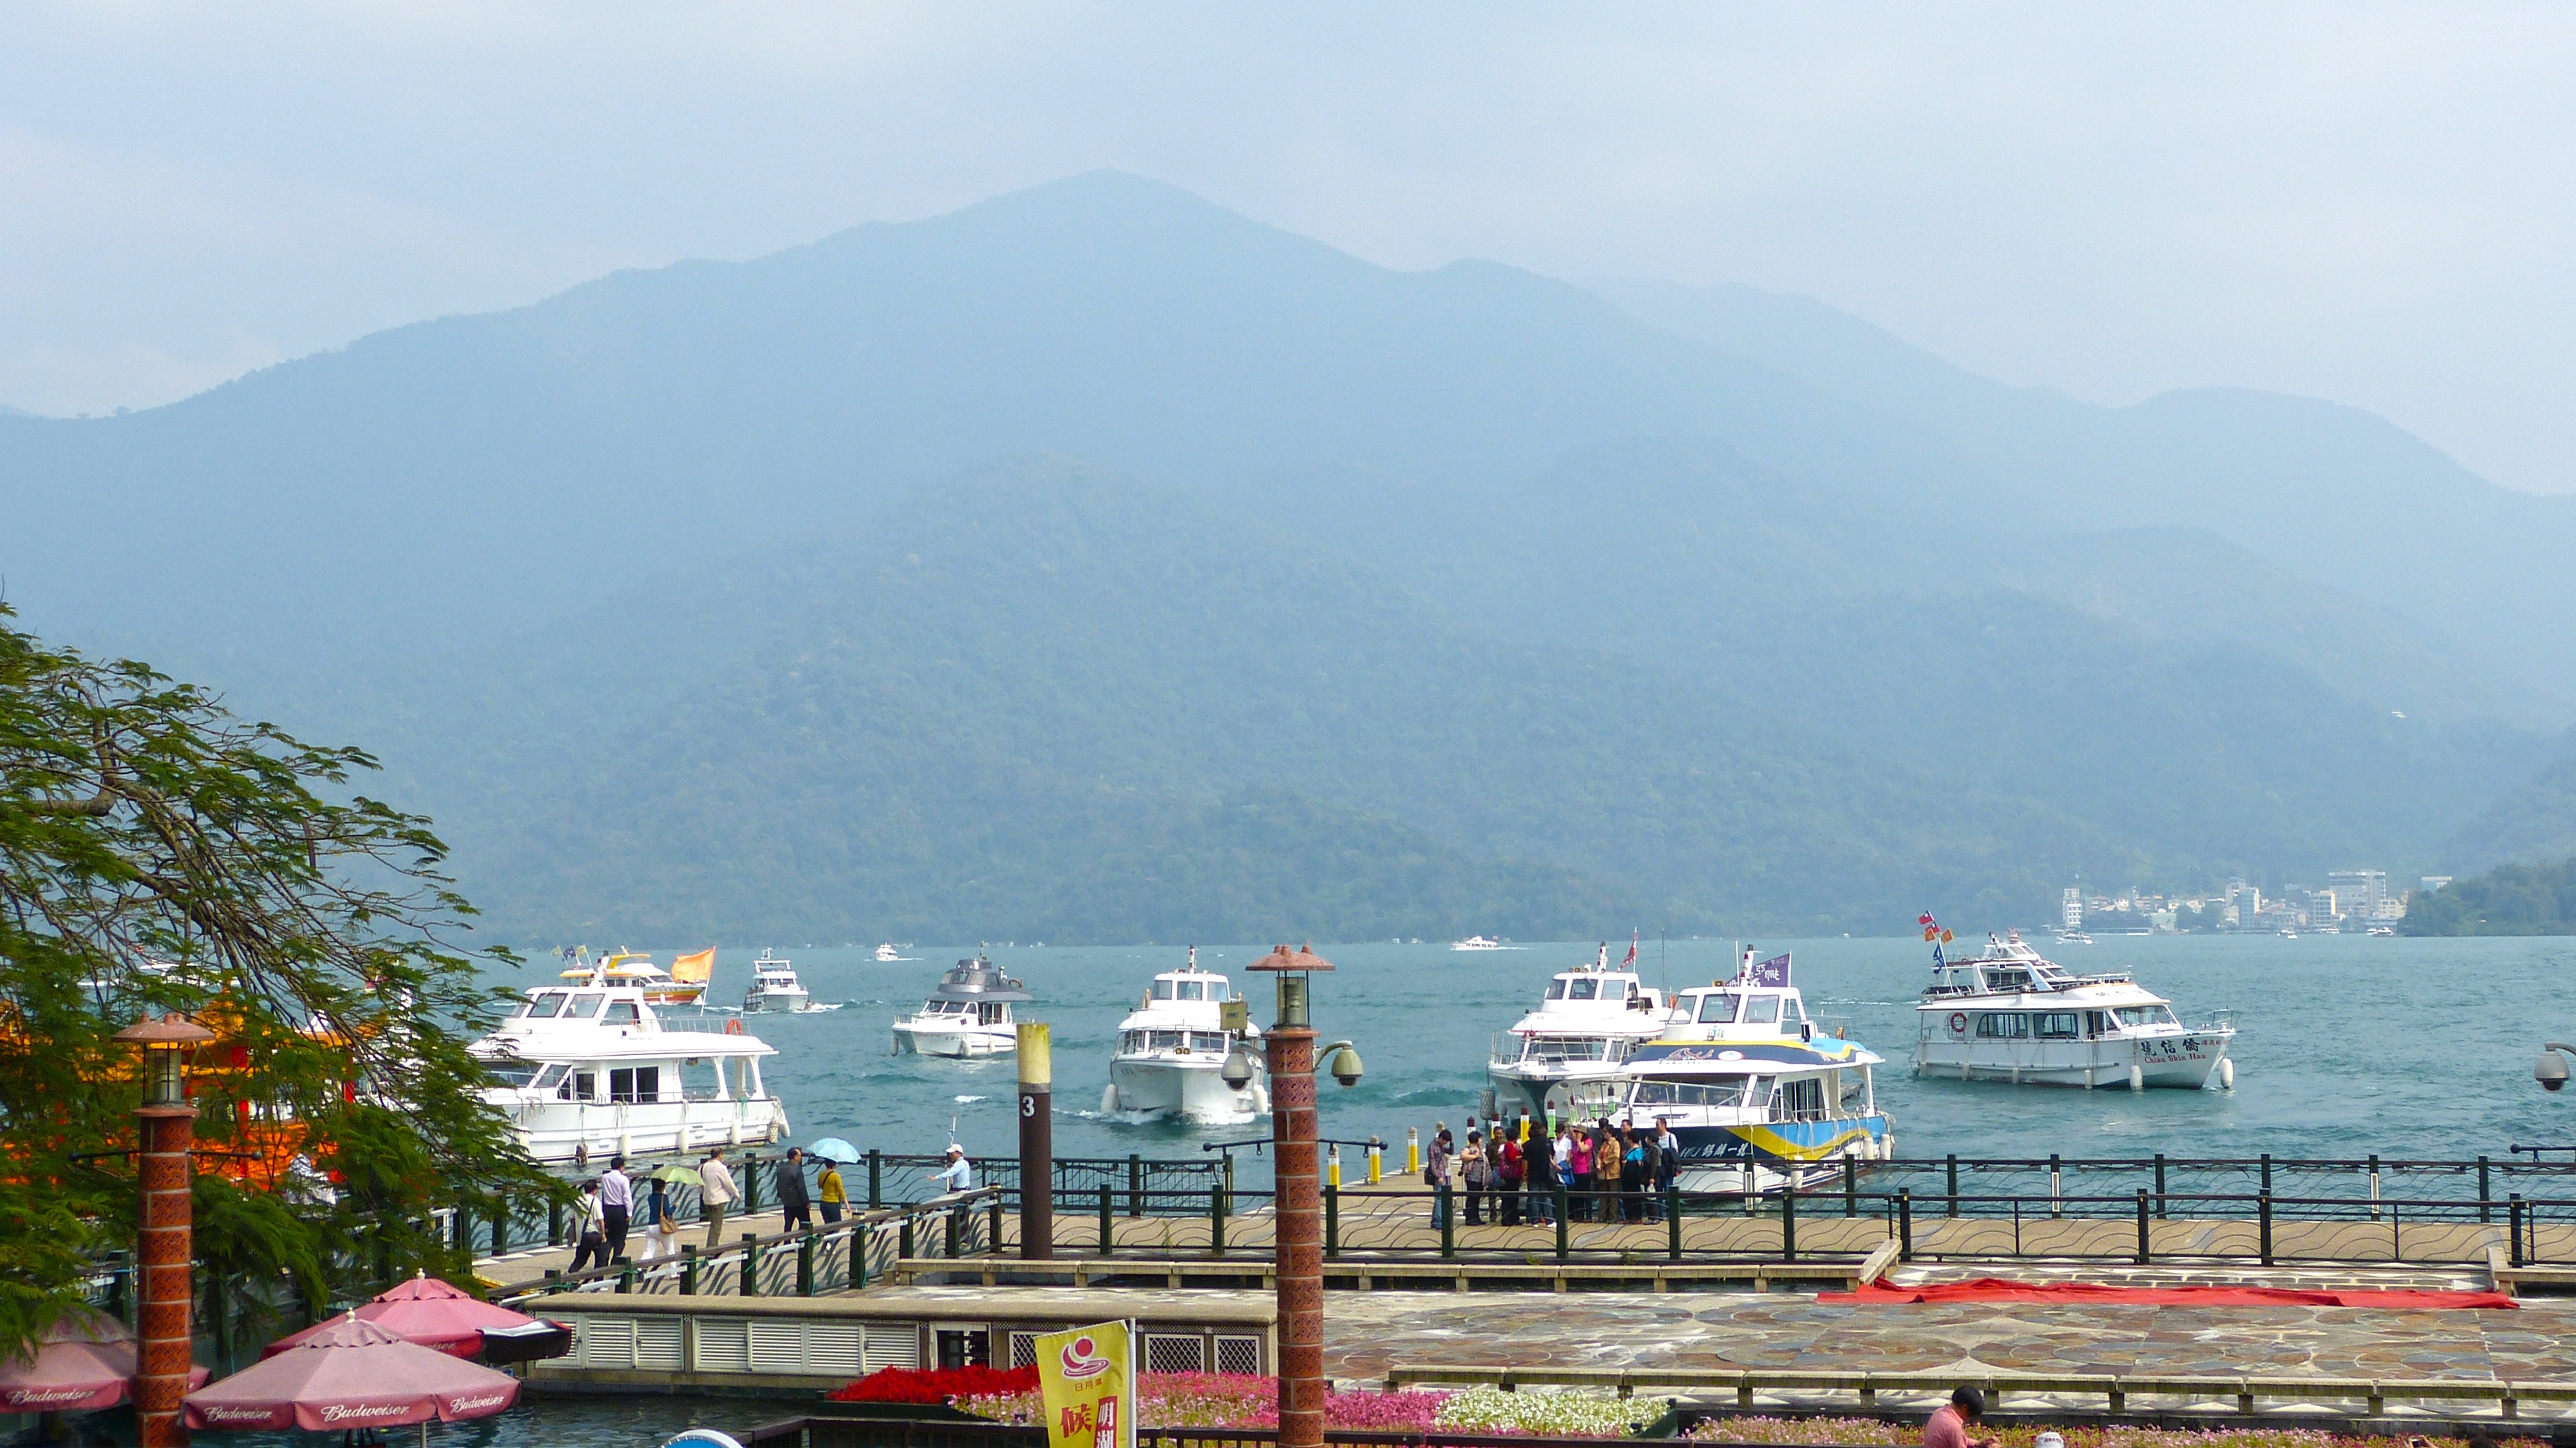
sea, coast, water, mountain, rope, sky, boat, pier, vacation, vehicle, scenery, bay, tourism, body of water, relaxation, mountains, taiwan, tourist attraction, sun moon lake, republic of china